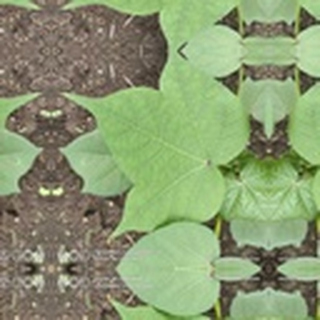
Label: healthy_cotton